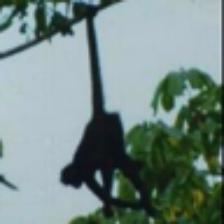
Label: NonHuman